Dulles International Airport

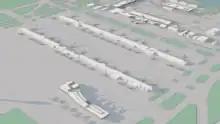
A rendering of the future Tier 2 concourse

Concourses C and D are located in the south midfield terminal, and are used for United Airlines flights, including all mainline flights and most United Express regional flights (save for a few that use Concourse A).